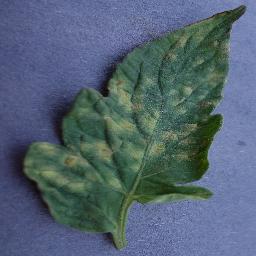
Label: Tomato___Leaf_Mold